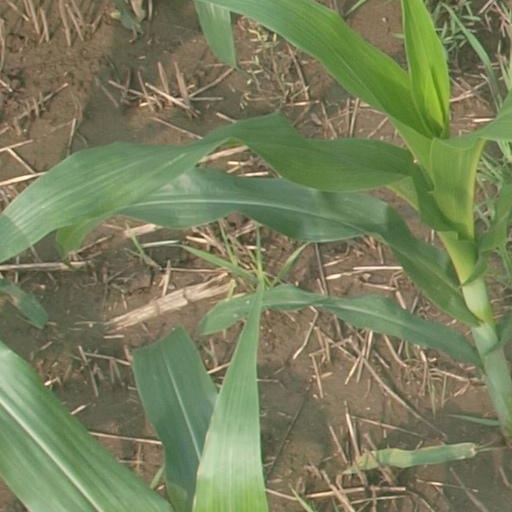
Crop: maize; corn